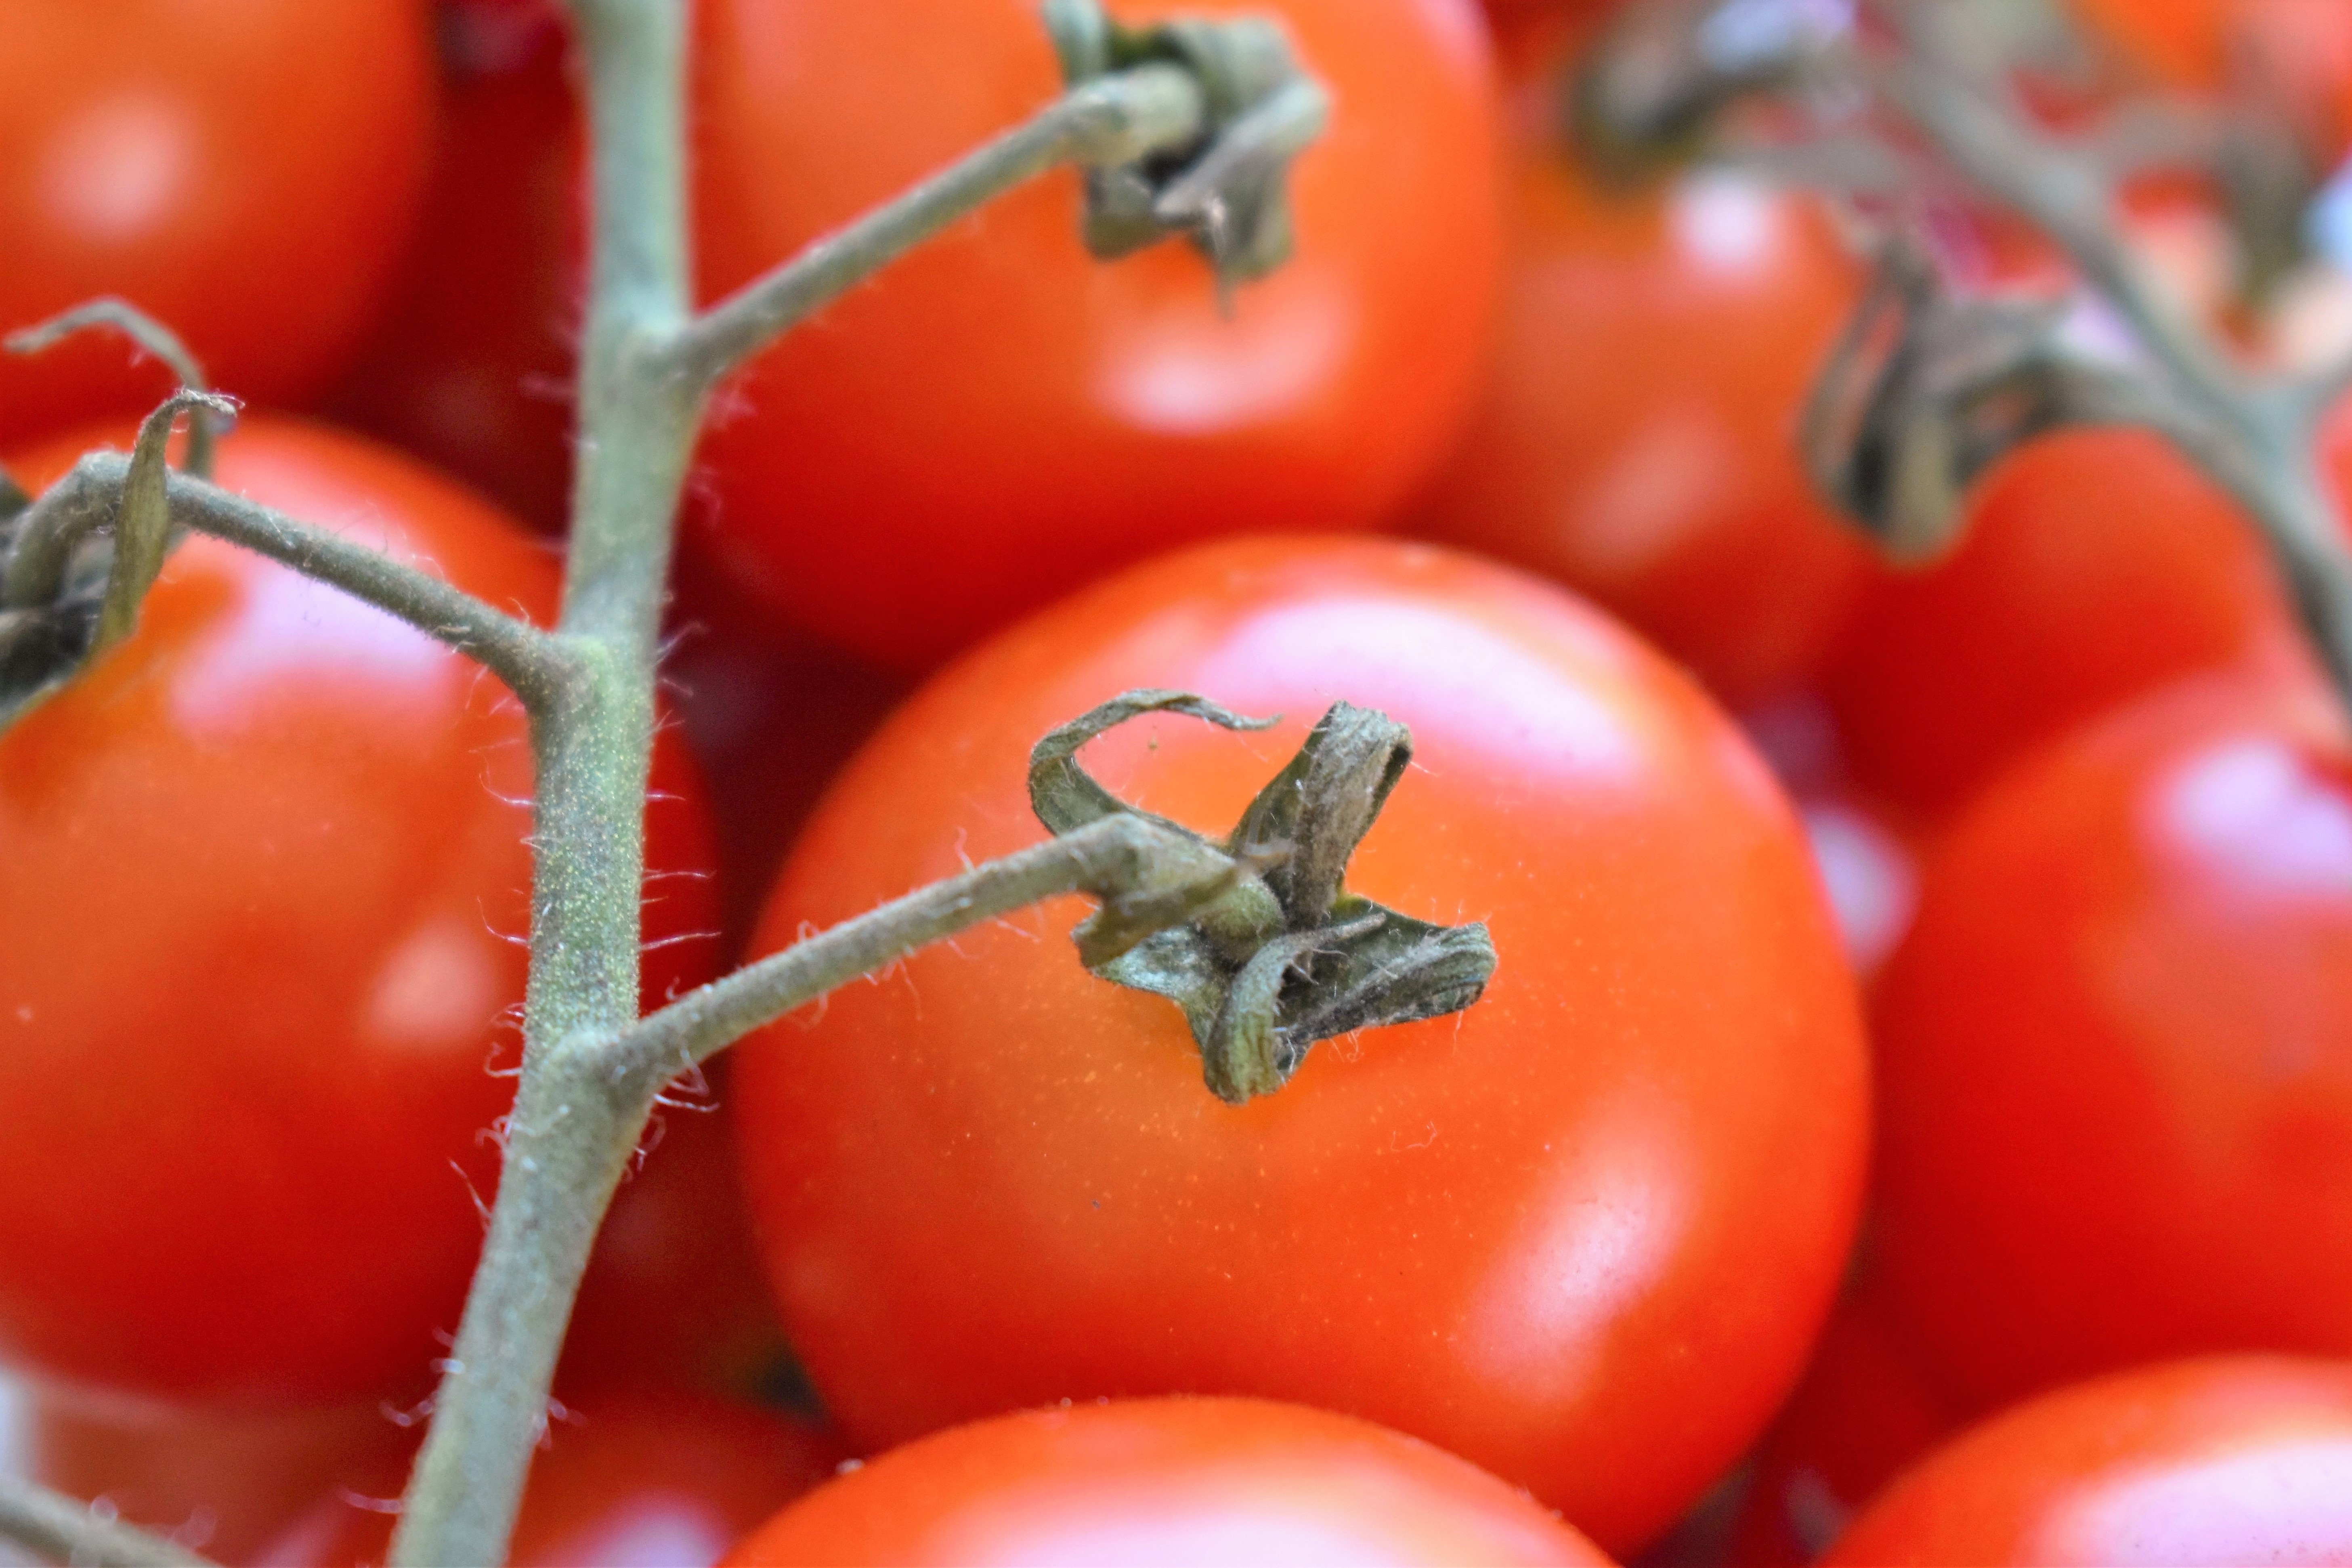
plant, fruit, food, mediterranean, red, produce, vegetable, tomato, vegetables, tomatoes, datailaufnahme, flowering plant, land plant, potato and tomato genus